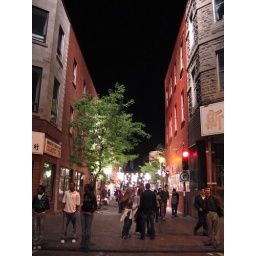
They closed off a street in Chinatown for a television shoot. That also explains why it was so brightly lit!